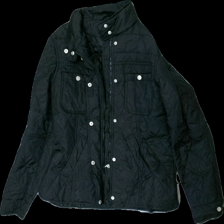
View: front
Type: Outerwear
Category: Ladies
Brand: Kappahl
Colors: Black
Material: 59% nylon, 41% polyester
Cut: Regular
Size: 38
Season: All
Stains: Major
Smell: Major
Damage: Very stainned interior
Damage location: bottom center
Price range: <50
Recommended usage: Export
Comment: Bad smell